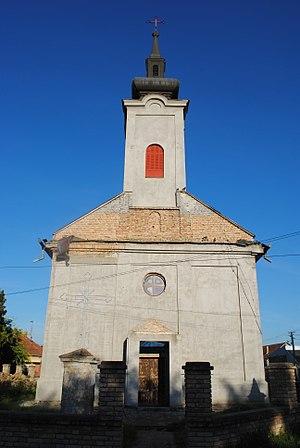
Les monuments culturels de grande importance sont les monuments de Serbie qui, par leur valeur, bénéficient d'un haut degré de protection.
L'église Saint-Michel-et-Saint-Gabriel de Čoka est une église orthodoxe serbe située à Čoka, dans la province autonome de Voïvodine et dans le district du Banat septentrional en Serbie. Elle est inscrite sur la liste des monuments culturels de grande importance de la République de Serbie.
L'éparchie du Banat est une éparchie, c'est-à-dire une circonscription de l'Église orthodoxe serbe, située dans la région du Banat. Elle s'étend principalement dans la province de Voïvodine mais aussi dans la partie du Banat qui fait partie du district de Belgrade. Le siège de l'éparchie est la ville de Vršac. En 2016, elle est administrée par l'évêque Nikanor.